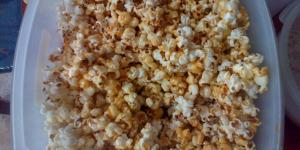
popcorn con caramelo